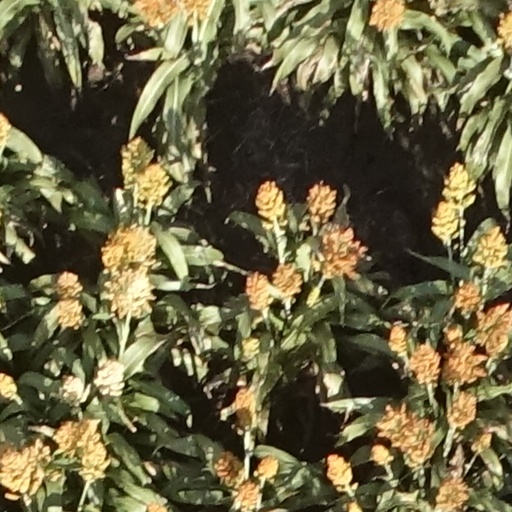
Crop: sorghum